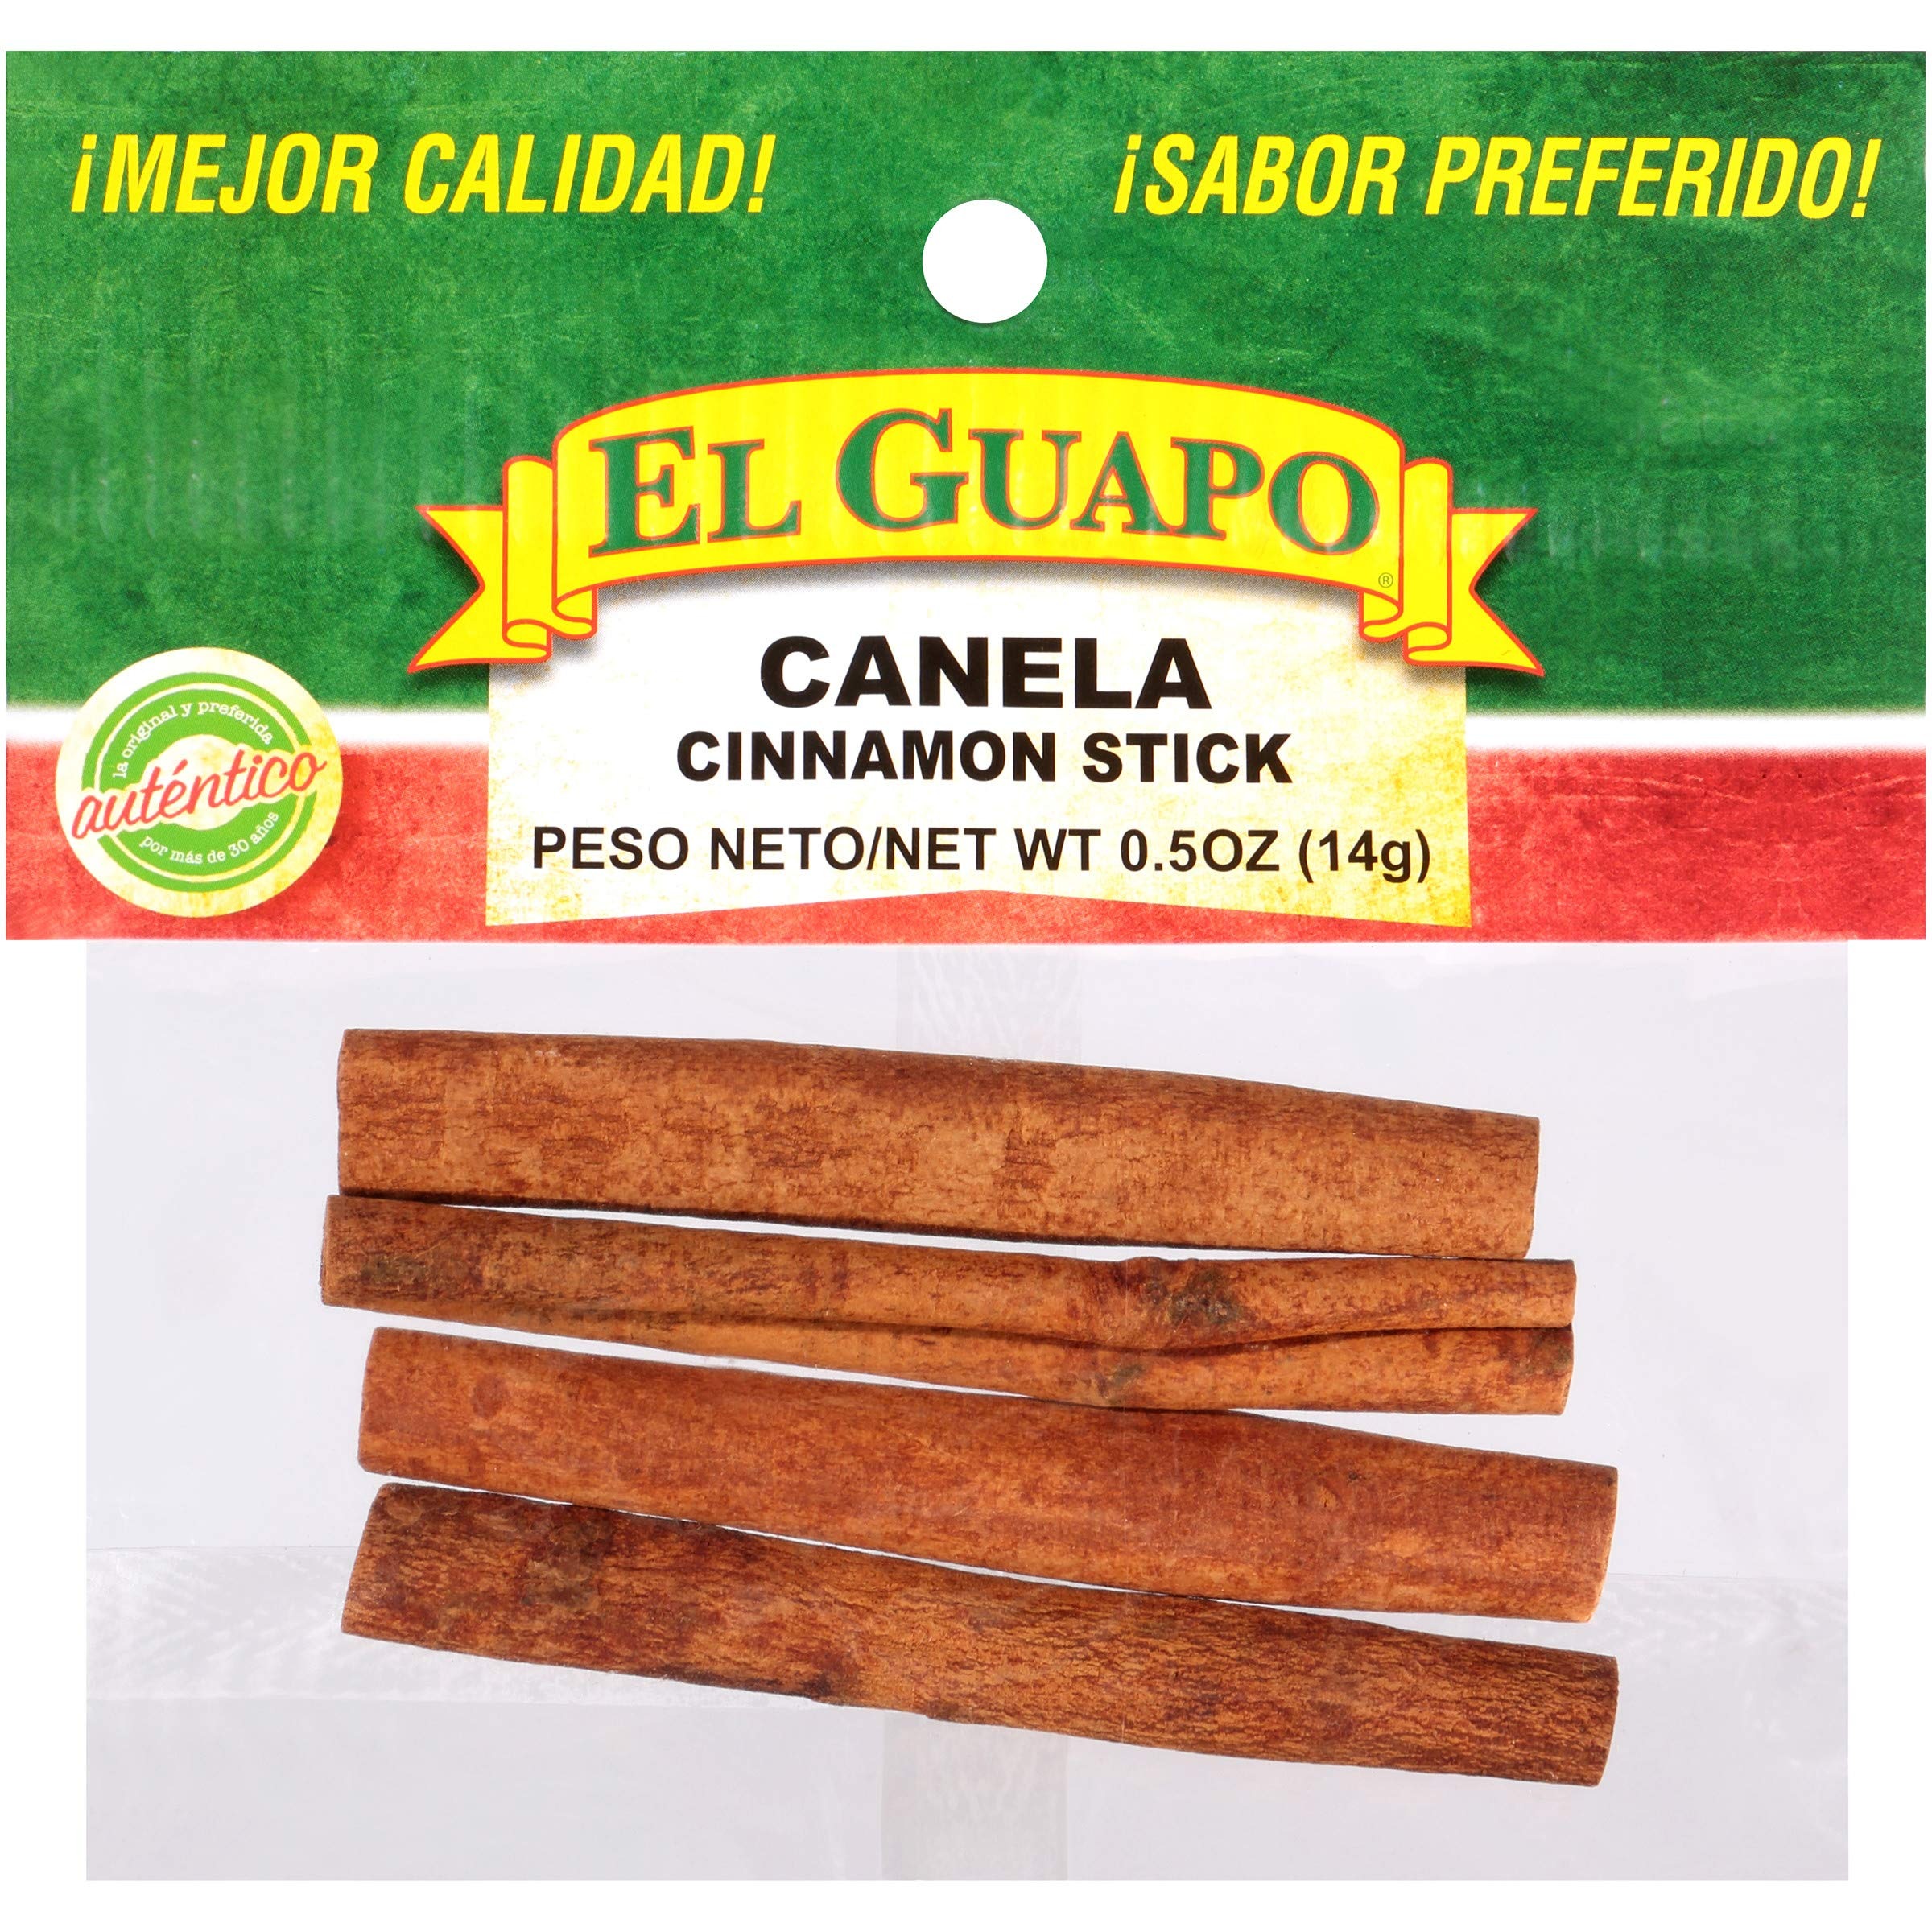
Item Name: El Guapo Whole Cinnamon Canela Entera, 0.5 Oz
Bullet Point 1: Whole Cinnamon (Canela Entera) adds spicy aroma and sweet taste to dishes
Bullet Point 2: Cinnamon is one of the world’s oldest and most popular spices
Bullet Point 3: Add to desserts, moles and beverages for rich flavor
Bullet Point 4: El Guapo has provided products of the highest quality for the past 30 years
Bullet Point 5: These ingredients make delicious, authentic Mexican meals for your family
Value: 0.5
Unit: Ounce

Price: 48.69